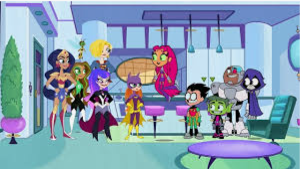
Portrait style: Cartoon Portrait